Ordos Desert

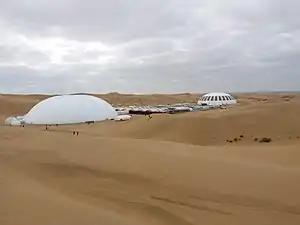
Xiangshawan, a desert tourist attraction in Ordos Desert

The Ordos Desert is a desert/steppe region in Northwest China, administered under the prefecture of Ordos City in the Inner Mongolian Autonomous Region (centered ca. ). It extends over an area of approximately , and comprises two sub-deserts: China's 7th-largest desert, the Kubuqi Desert, in the north; and China's 8th-largest desert, the Mu Us Desert, in the south. Wedged between the arable Hetao region to the north and the Loess Plateau to the south, the soil of the Ordos Desert is mostly a mixture of dry clay and sand, and as a result is poorly suited for agriculture.